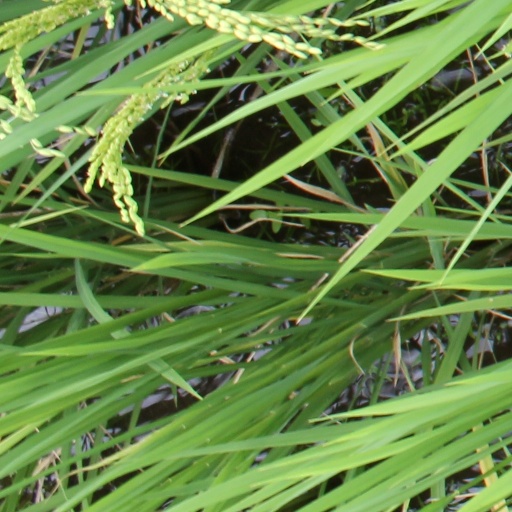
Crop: rice